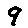
Label: 9